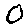
Label: 0